USS Berkeley

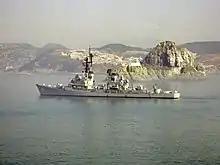
"Berkeley" underway in 1986

After another tender availability at Diego Garcia during the second week of June, the warship sailed for home on 15 June. En route, she stopped at Fremantle, Australia; Subic Bay, Philippines; and Pearl Harbor in Hawaii before arriving in San Diego on 1 August. "Berkeley" spent the next nine months conducting local operations in California waters, the highlight of which was the mid-October surveillance of a Soviet intelligence gathering trawler prowling the missile-test range at San Clemente Island. The warship then operated locally that spring until entering the Long Beach Naval Shipyard on 3 May 1985 for repairs to her sonar dome. Resuming local operations on 20 May, "Berkeley" followed the familiar duty pattern—independent steaming off southern California punctuated by regular upkeep periods in port.